Achmad Yurianto

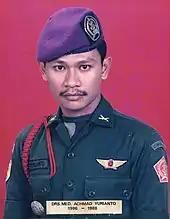
Yurianto as the commander of the Airlangga University Student Regiment

Yurianto was born on 11 March 1962 in Malang, East Java. His parents later moved to another city, but he returned to Malang at the age of nine and lived by himself. He later attended Airlangga University and became the commander of the university's student regiment from 1986 until 1988. He graduated from the university in 1990 with an undergraduate degree in medicine.